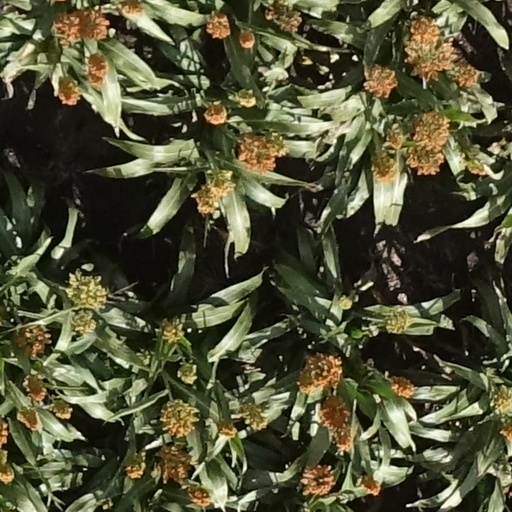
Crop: sorghum